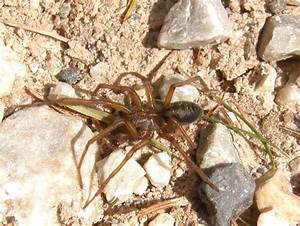
Label: spider